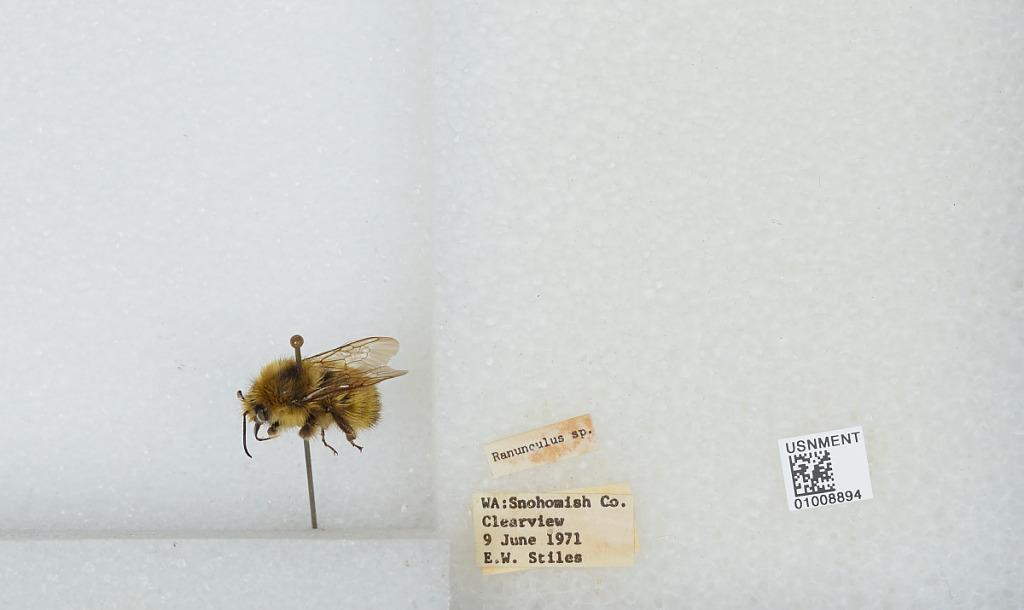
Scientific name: Bombus (Pyrobombus) flavifrons Cresson
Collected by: E. Stiles
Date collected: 1971-6-9
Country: United States
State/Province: Washington
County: Snohomish
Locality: Clearview
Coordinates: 47.8292, -122.145